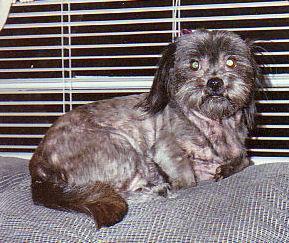
Shih-Tzu